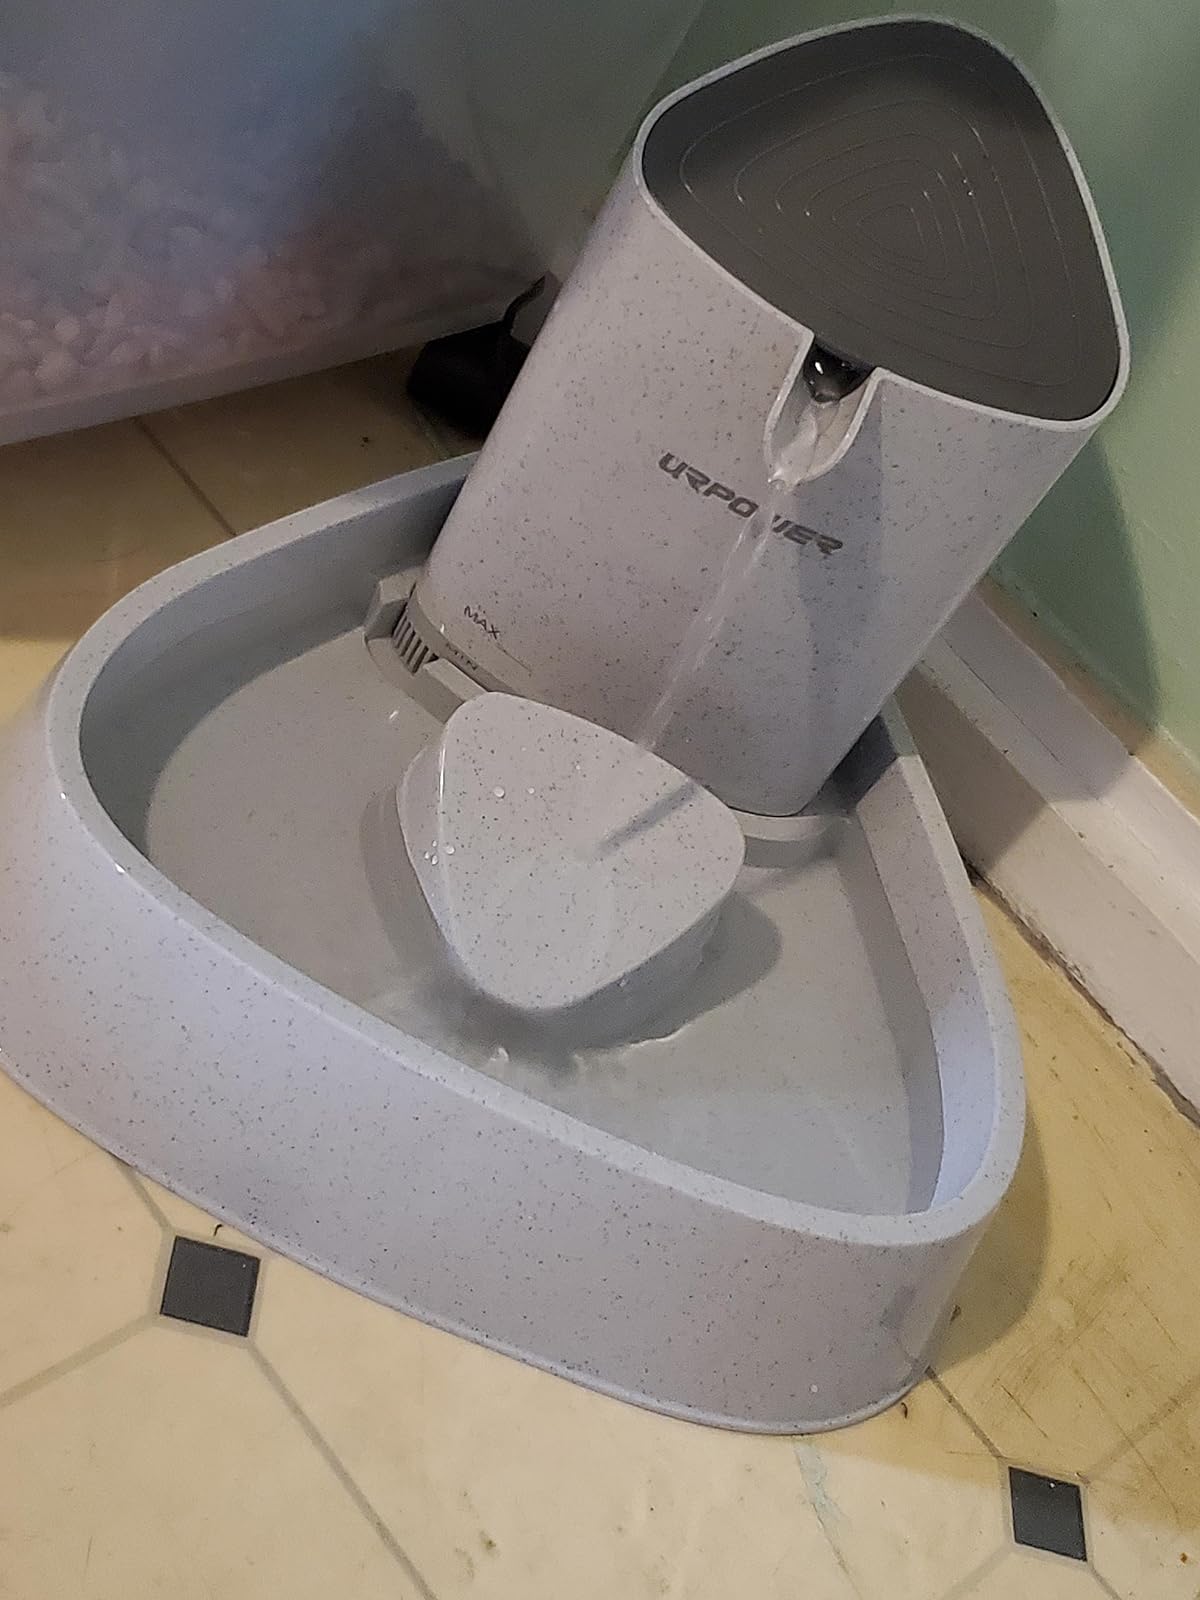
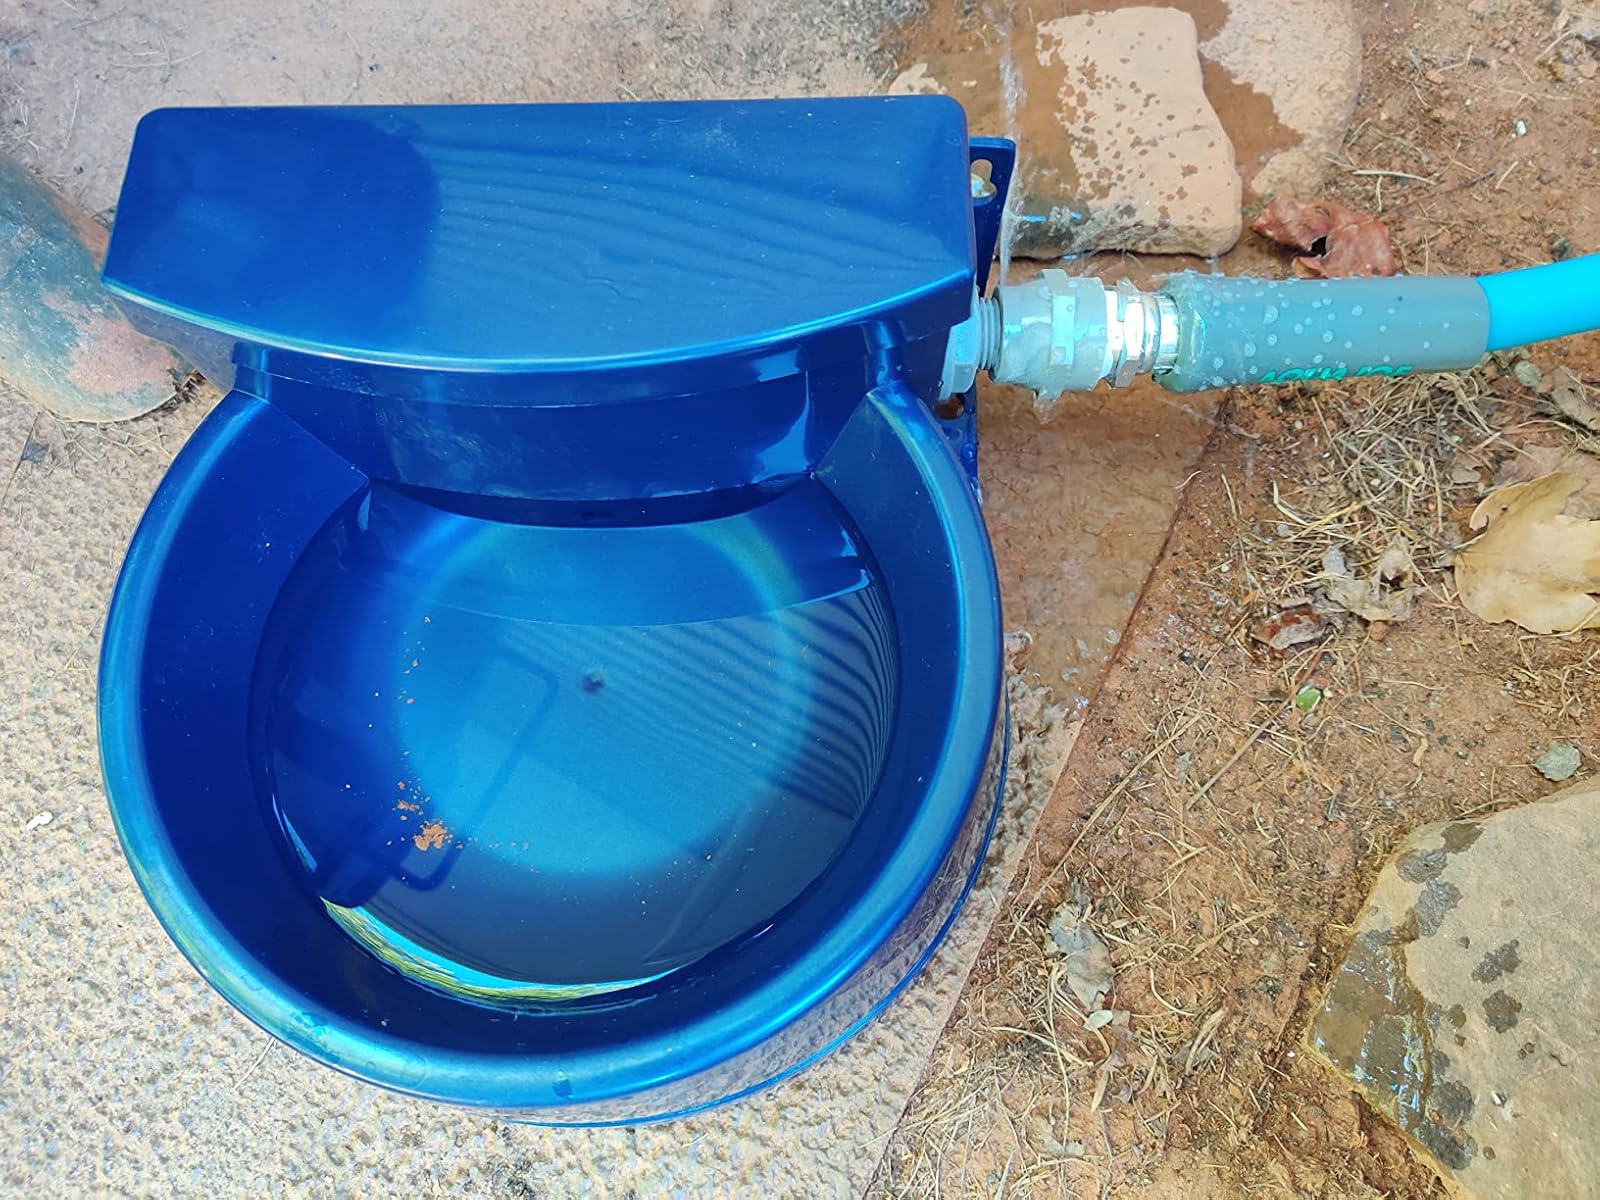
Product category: items_bowl
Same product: no